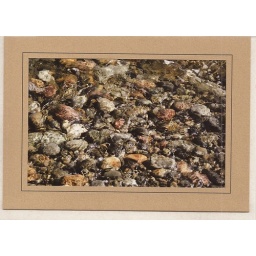
Water running over beach rocks